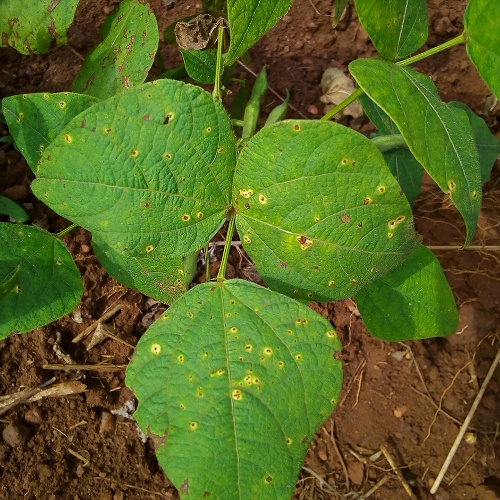
Leaf condition: bean_rust